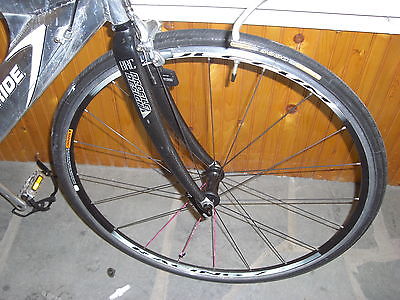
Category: bicycle